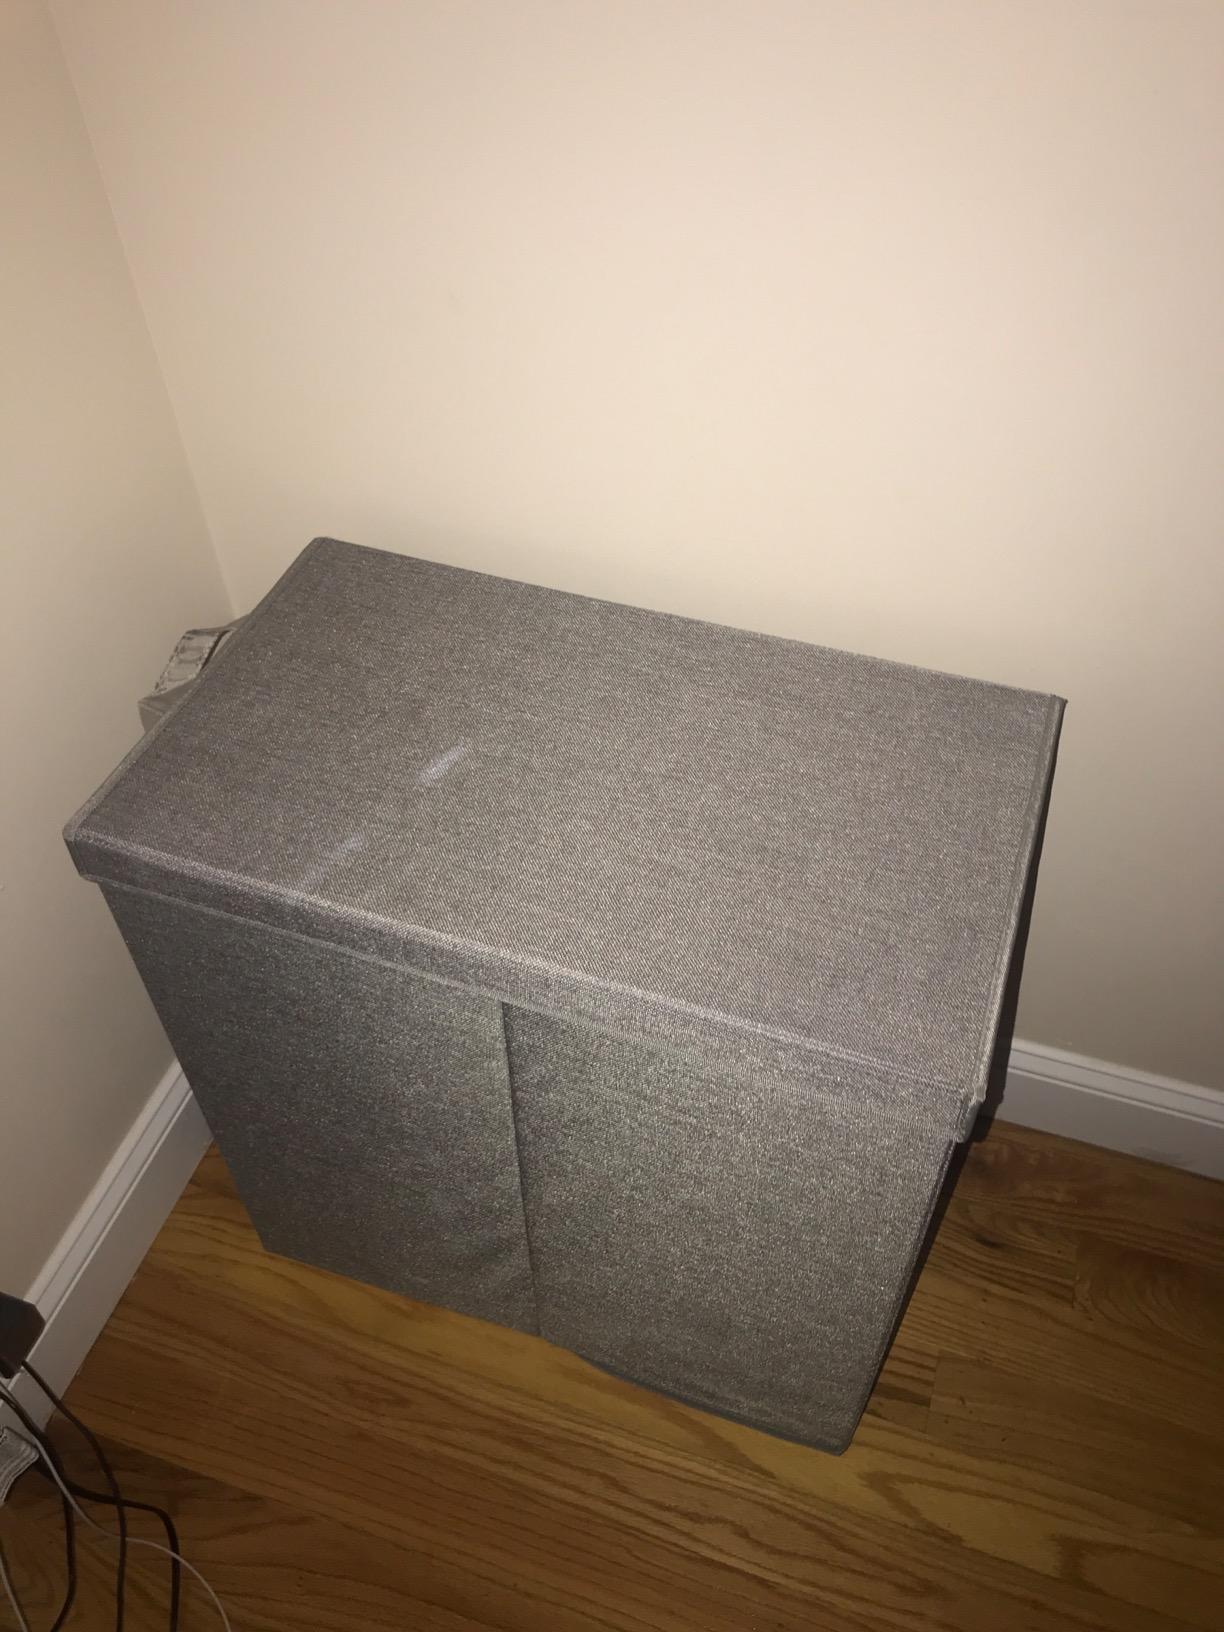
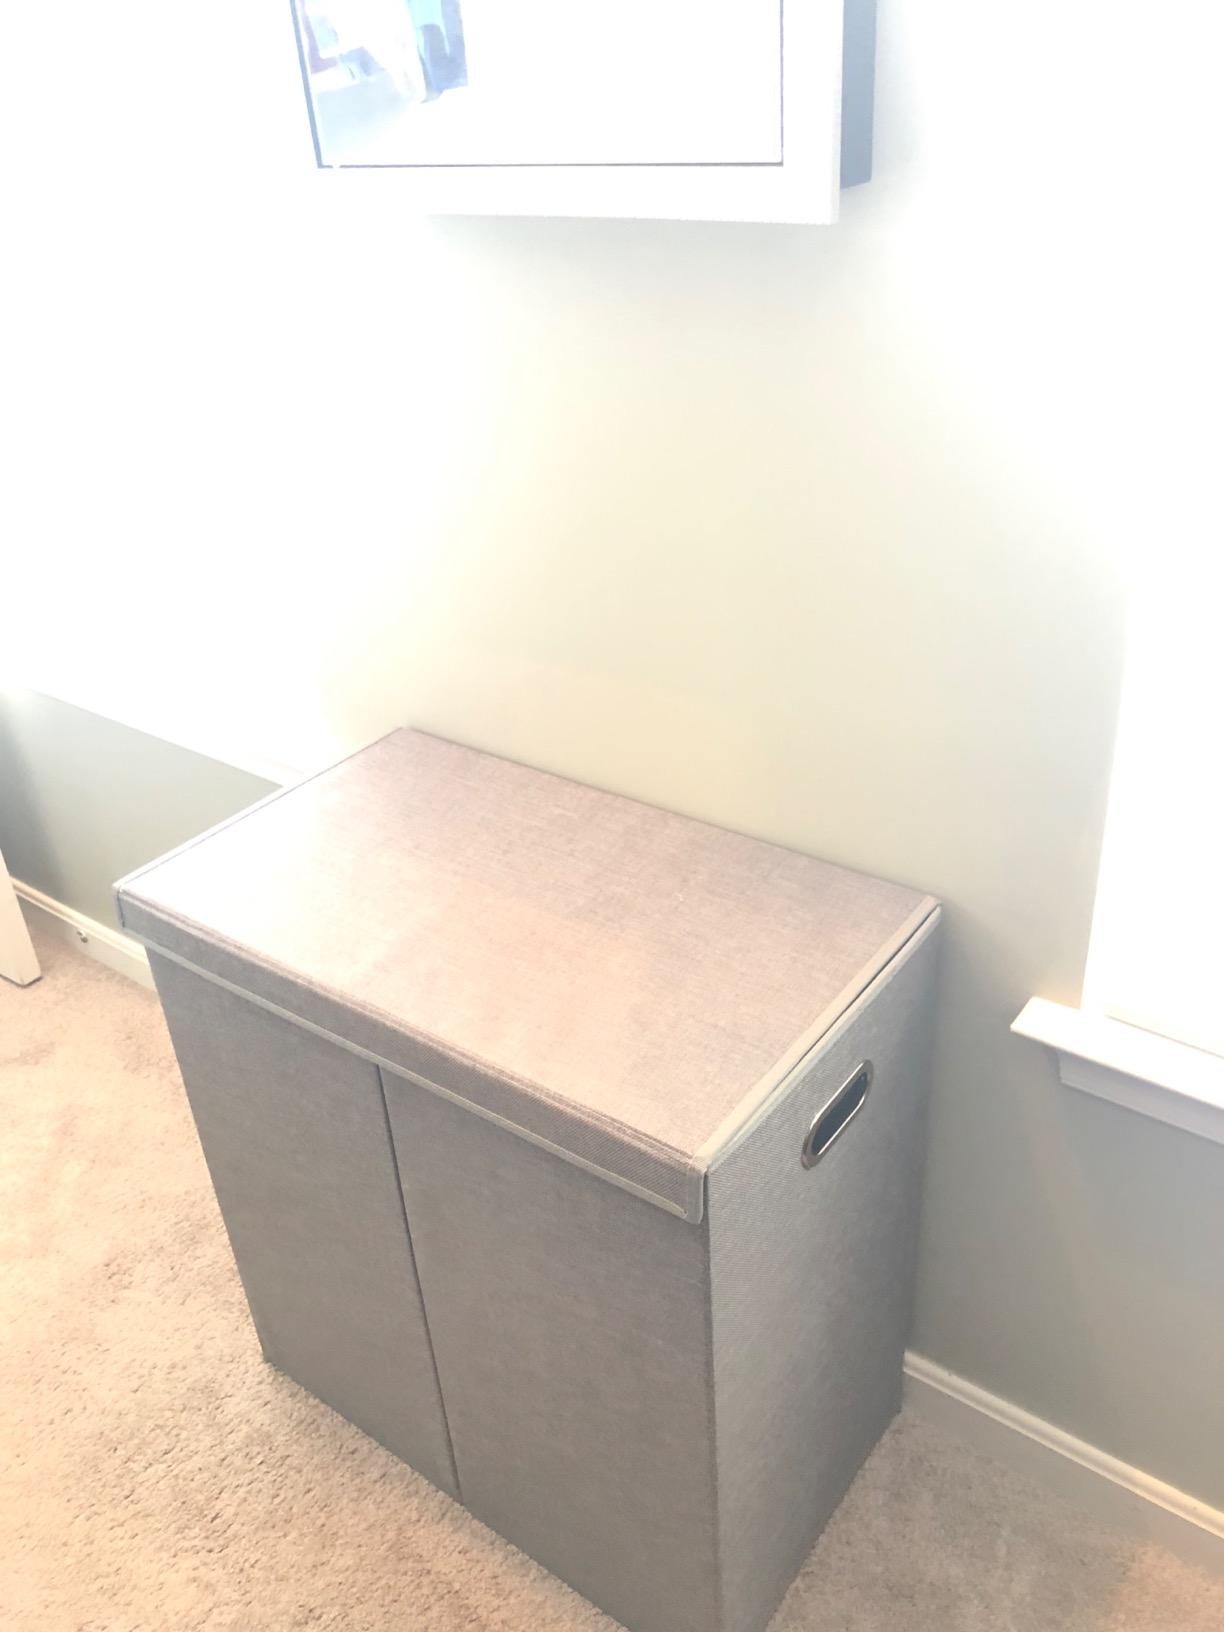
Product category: items_hamper
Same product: yes